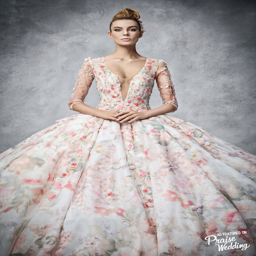
this floral gown is stop in your tracks beautiful ! reve